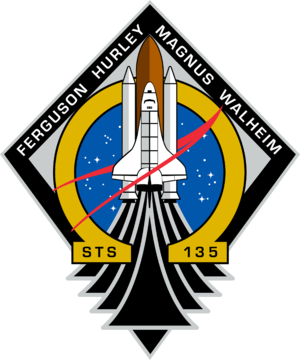
Christopher John Ferguson, né le 1ᵉʳ septembre 1961 à Philadelphie en Pennsylvanie est un astronaute américain de la National Aeronautics and Space Administration. Il devrait participer à la première mission du Boeing CST-100 Starliner pour le Crewed Test Flight en 2020.
Sandra Magnus est une ancienne astronaute américaine née le 30 octobre 1964. Elle a effectué à deux reprises des missions à bord de la navette spatiale américaine et effectué un séjour de longue durée à bord de la Station spatiale internationale. Depuis octobre 2012 elle est responsable du bureau de liaison de l'American Institute of Aeronautics and Astronautics.
STS-135 est une mission de la navette spatiale Atlantis à destination de la Station spatiale internationale dont le lancement a été effectué le 8 juillet 2011.